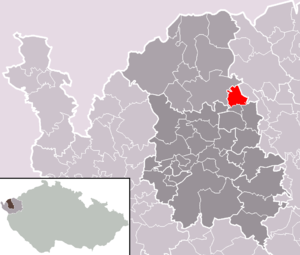
Tatrovice est une commune du district de Sokolov, dans la région de Karlovy Vary, en Tchéquie. Sa population s'élevait à 187 habitants en 2018.